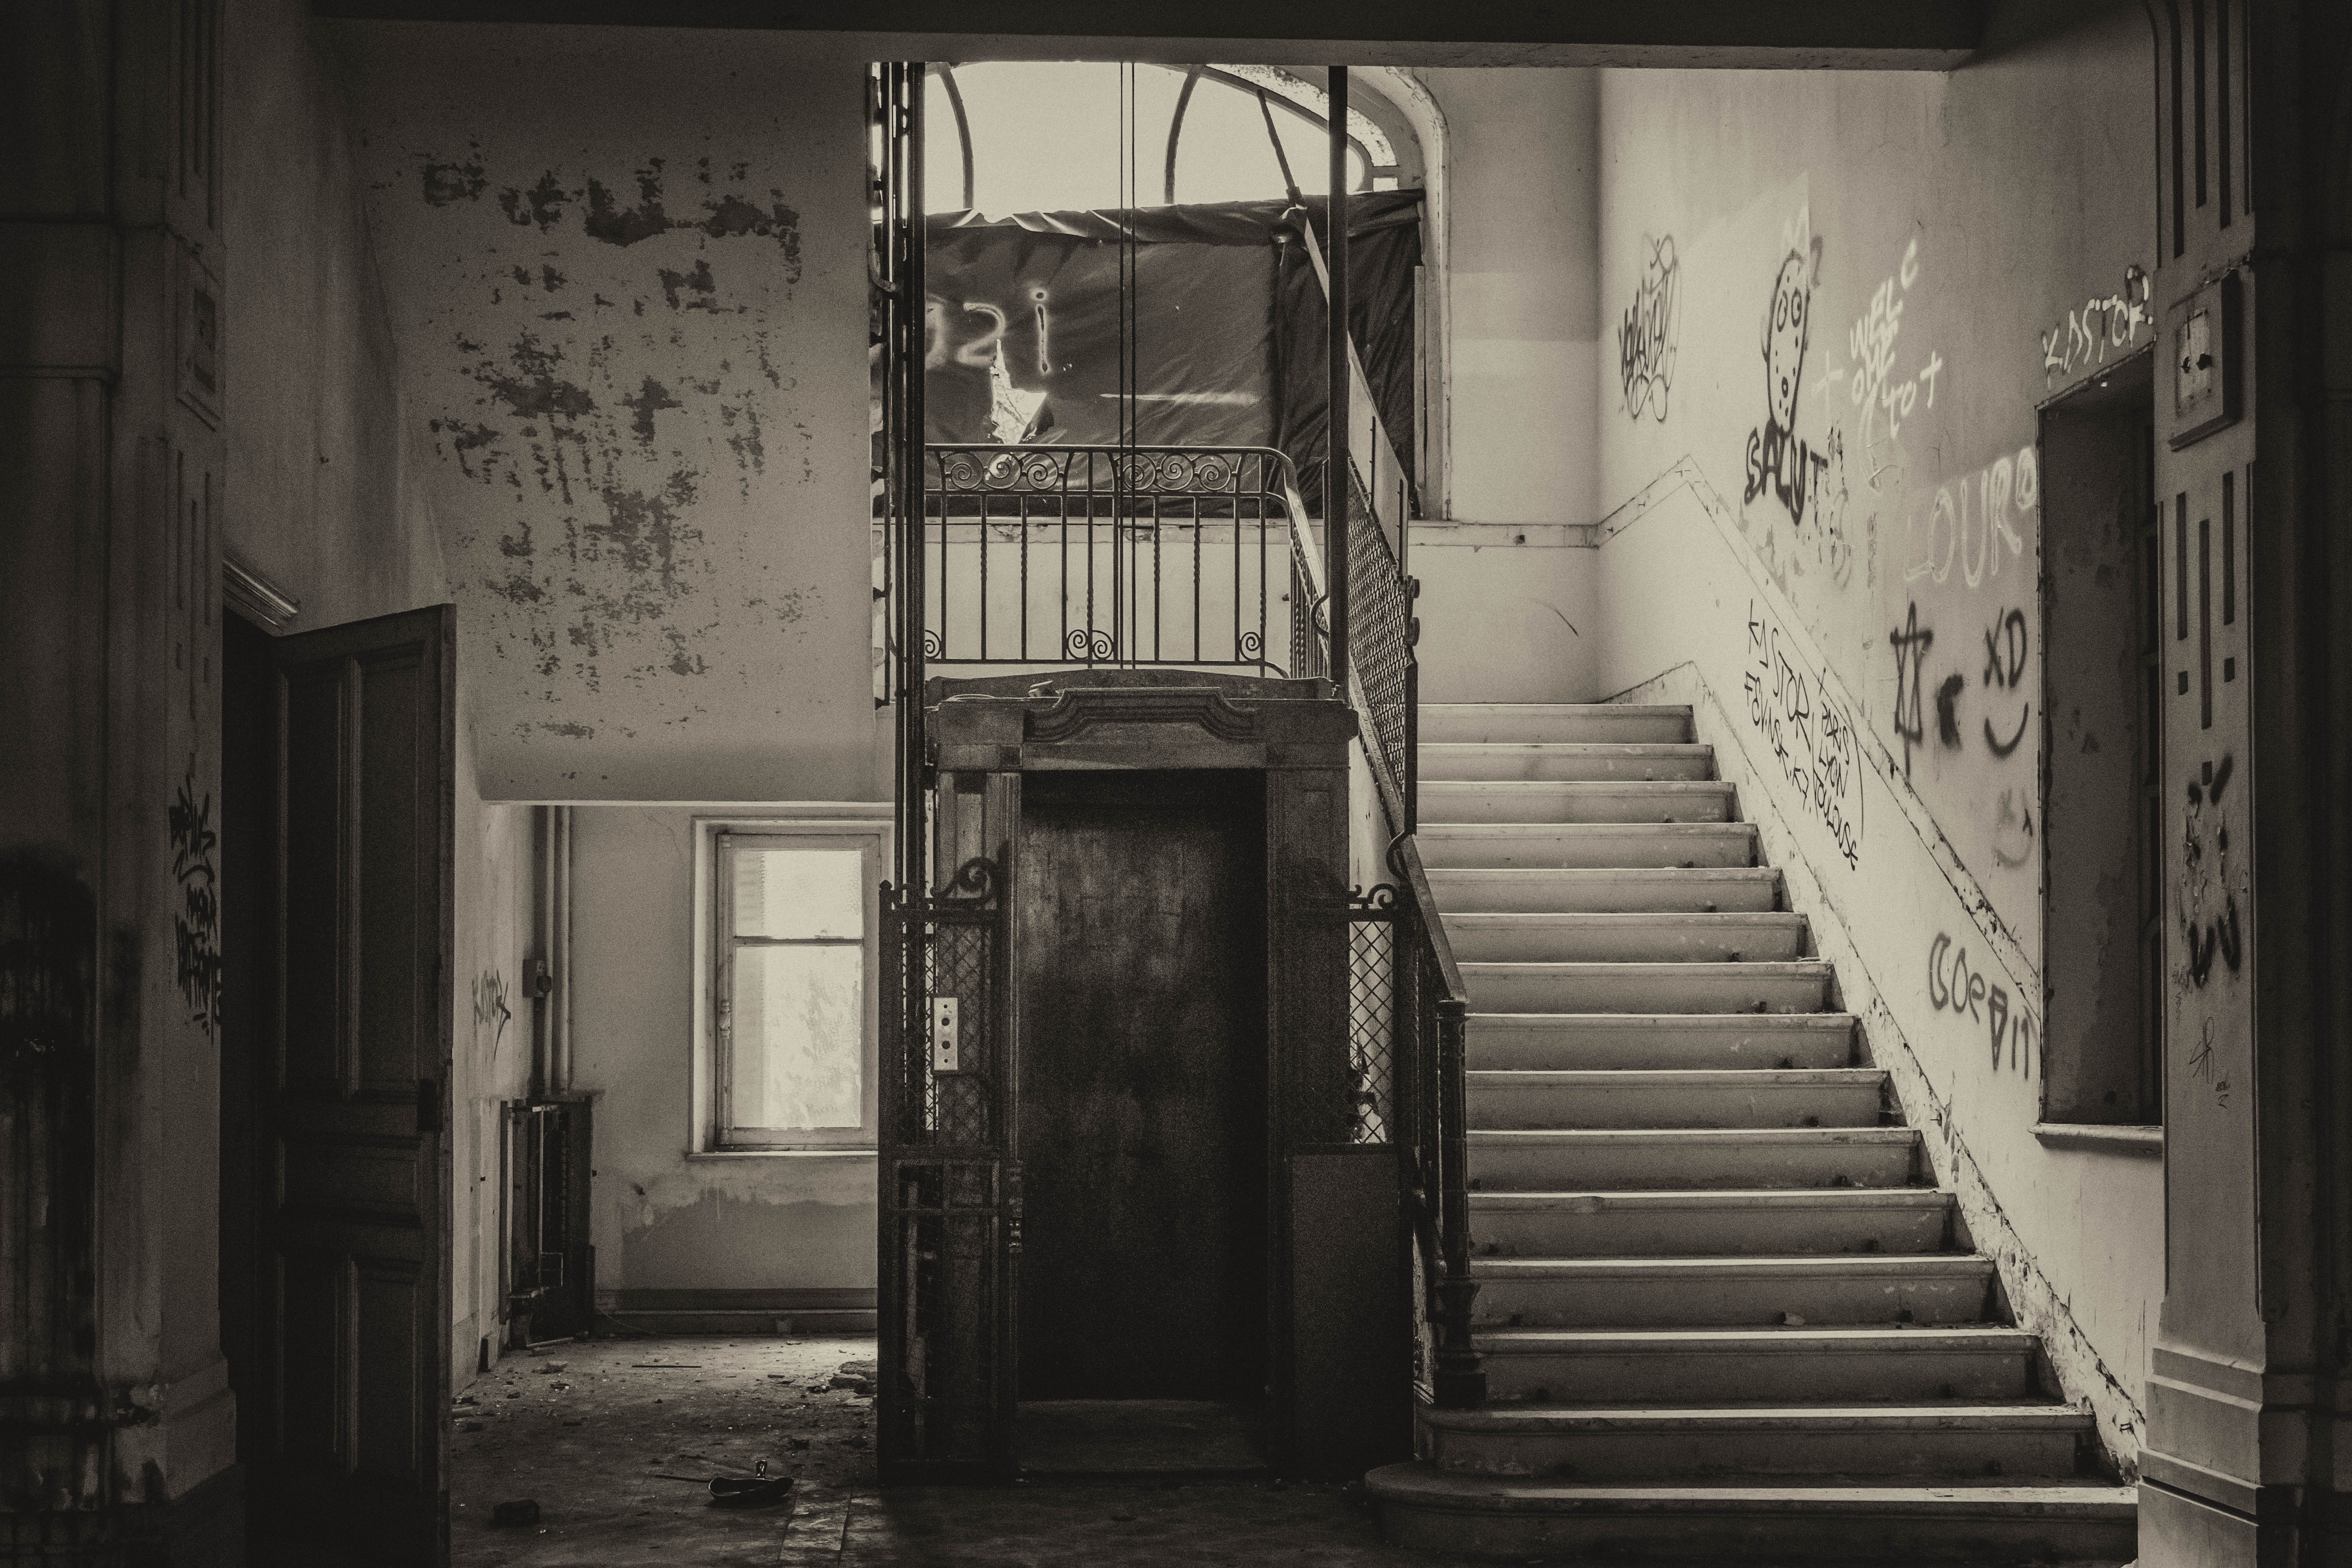
light, black and white, road, white, street, alley, atmosphere, staircase, nostalgia, darkness, black, monochrome, transience, stairs, hotel, infrastructure, photograph, elevator, demolition, past, forget, leave, lost places, pforphoto, gradually, urban area, monochrome photography